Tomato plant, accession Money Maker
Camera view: bottom (45 deg); turntable rotation: 240 degrees
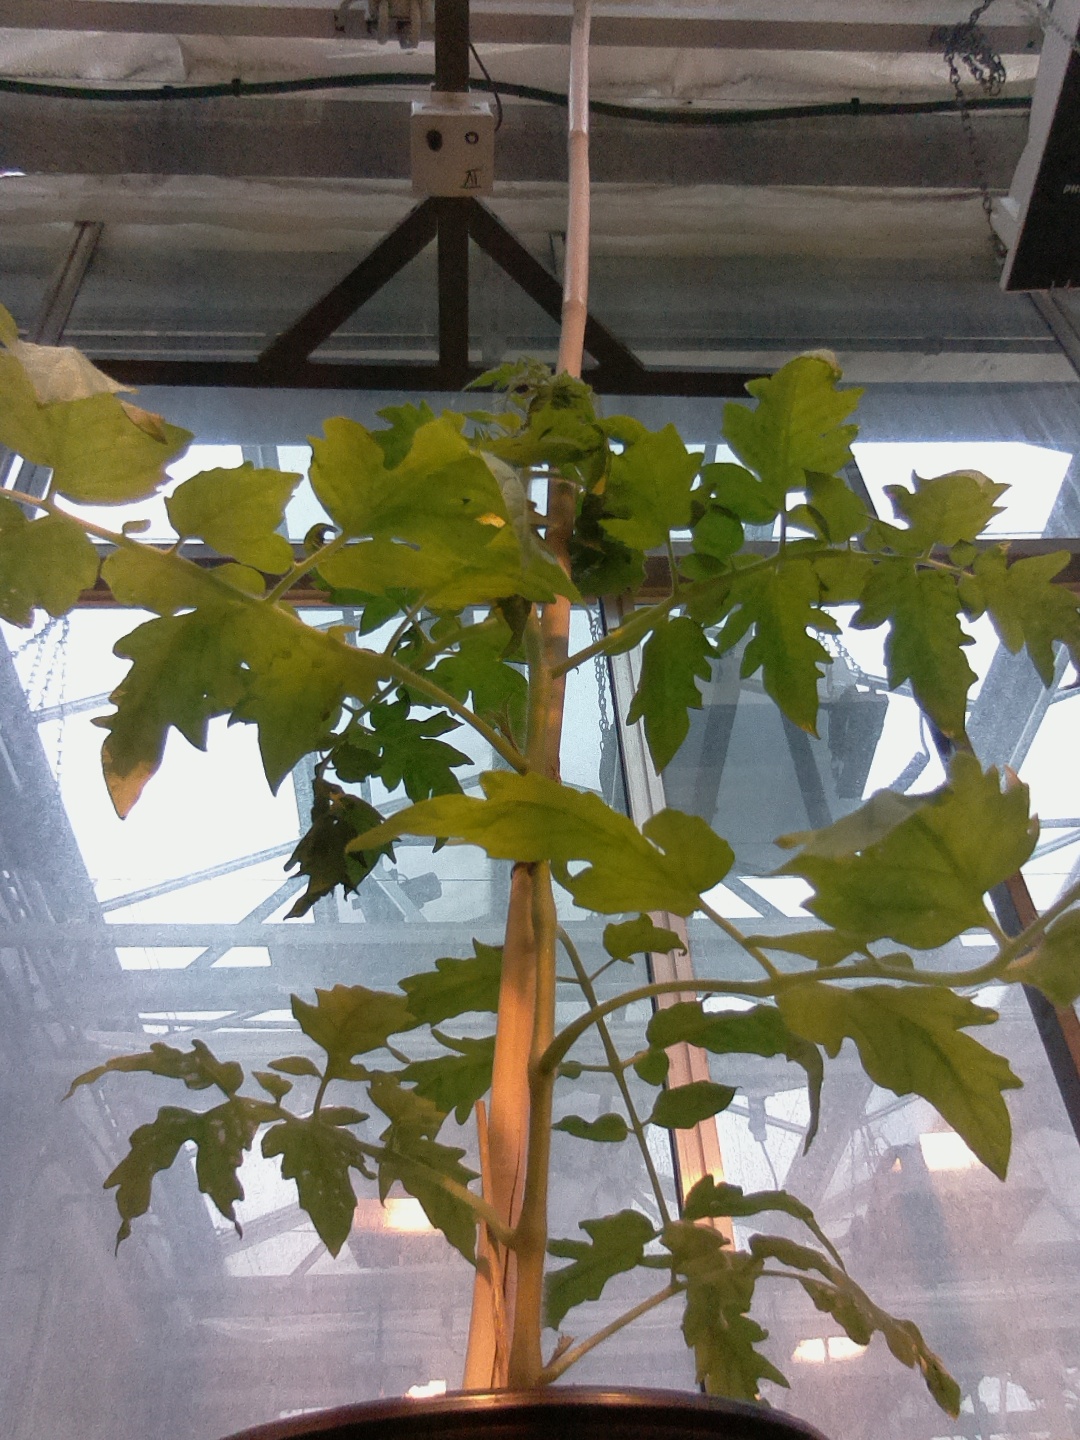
BBCH growth stage 15: 10 of true leaves visible